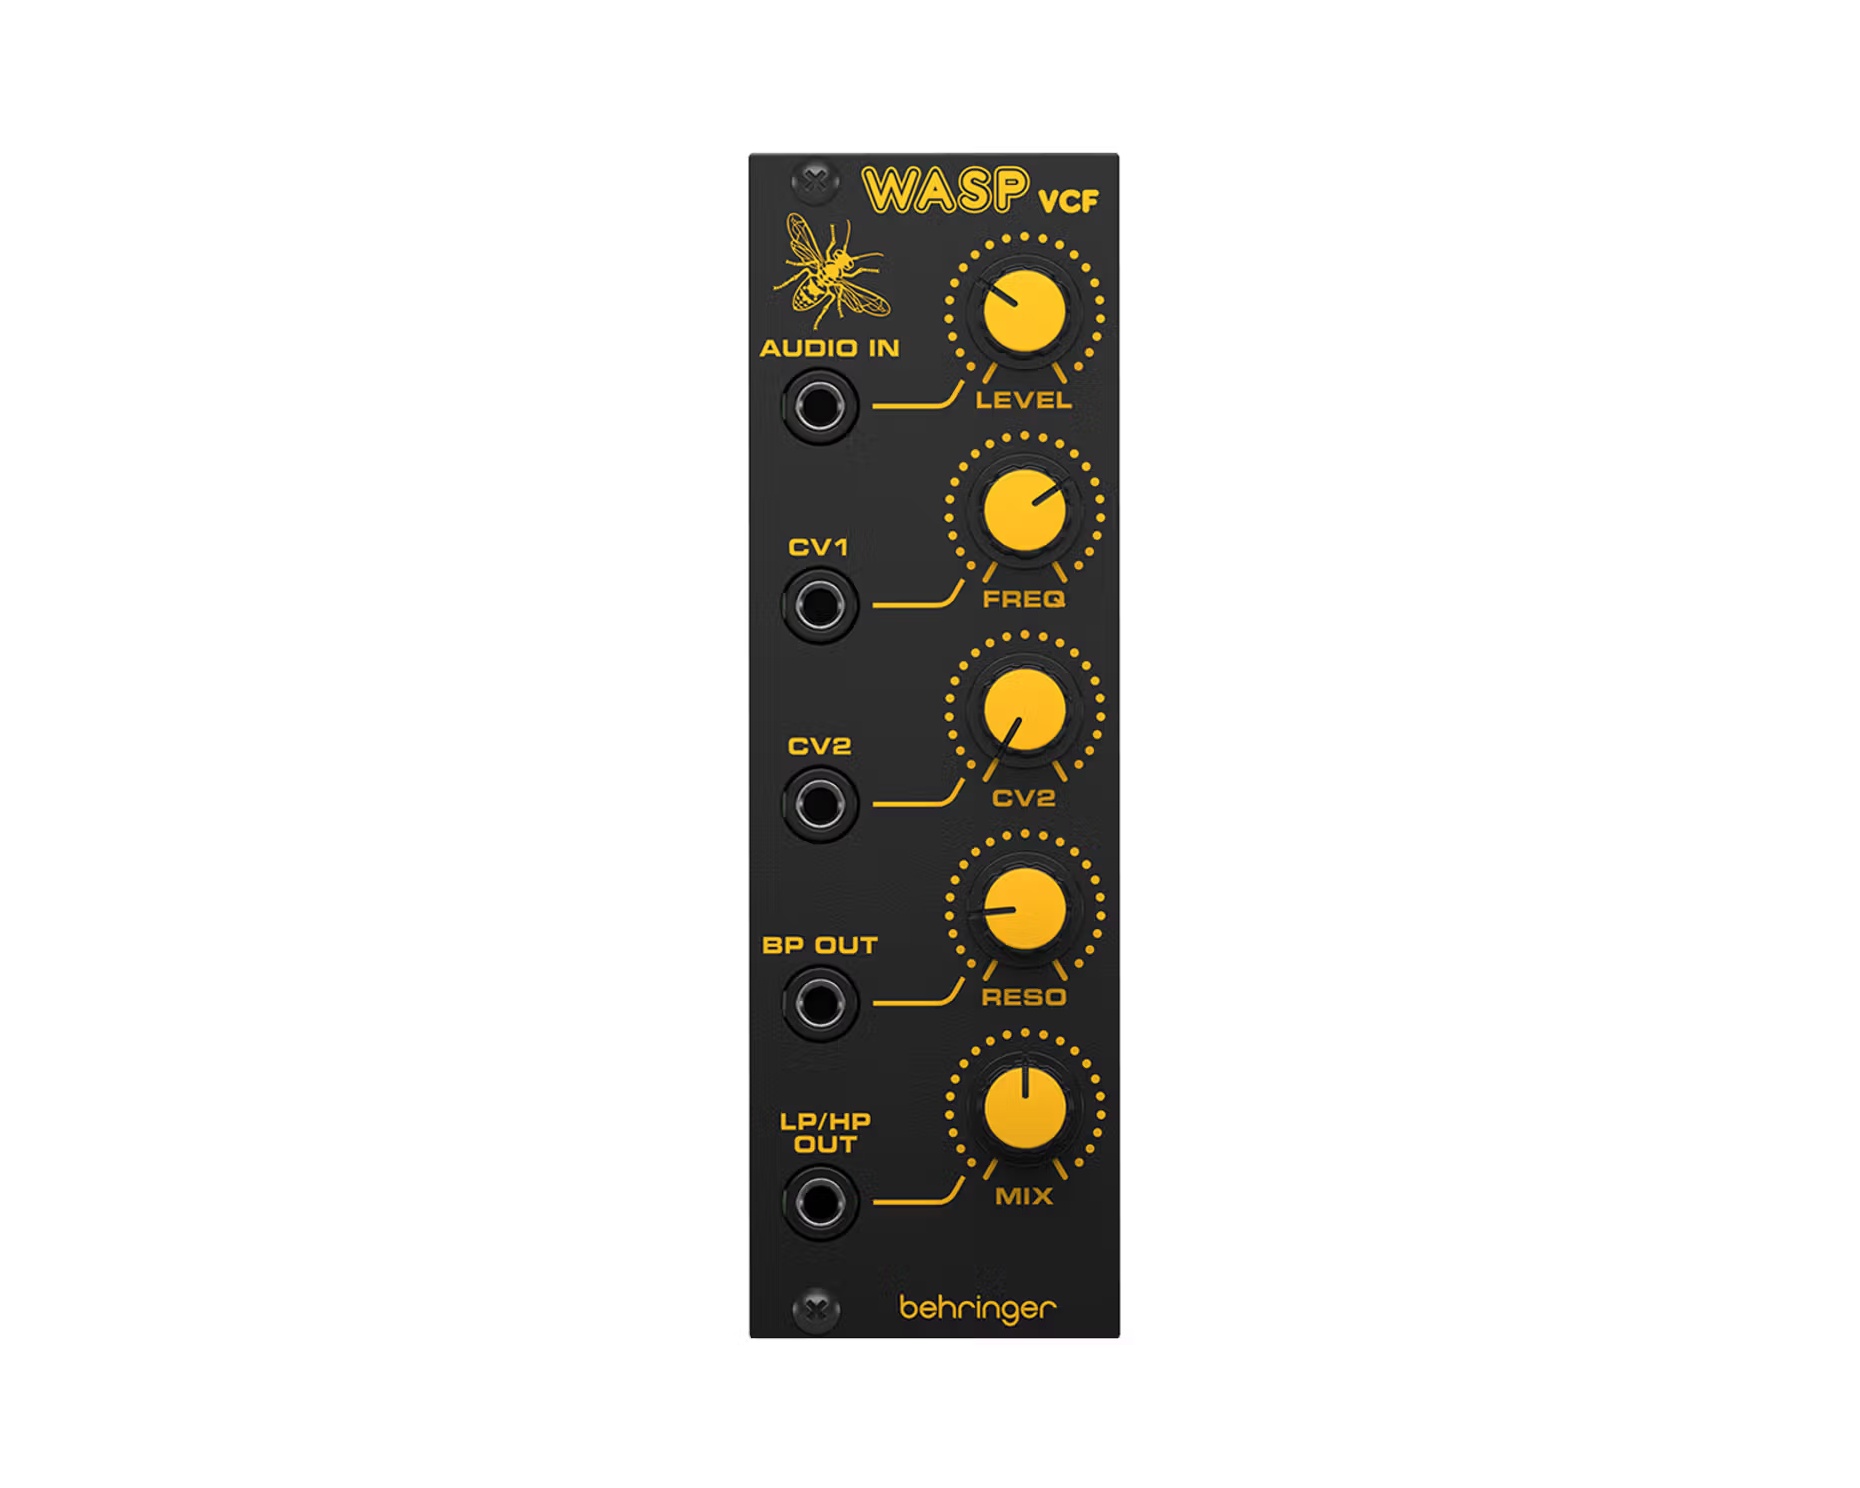
Behringer Wasp VCF Multi-Mode Filter
The Behringer WASP VCF is an authentic reproduction of the original “Wasp Deluxe” filter from the ‘70s. In fact, Behringer released the full-sized WASP DELUXE a few years back, but this time, they wanted to give you the same capabilities in a compact and easy to install module. Featuring a pure analog signal path, the WASP VCF includes inputs for audio, CV1 and CV2 with respective Level, Frequency and Attenuation controls. The WASP VCF also includes a separate band pass output with a corresponding Resonance control to emphasise specific frequencies, as well as a mixed low and high pass output with its mix control so you can blend both the Low Pass and High Pass together. The WASP VCF is designed to fit into a standard Eurorack case. Just connect the power cables to the power supply and mount the module using the included screws. This allows for the WASP VCF to be mixed with other synth modules for a truly unique set up. Features Authentic reproduction of the original “Wasp Deluxe” filter from the 70s Pure analog signal path based on authentic VCF design Multi-mode VCF with Low, High and Band Pass modes Eurorack specs: 8 HP, 30 mA +12 V, 10 mA -12 V Video: https://youtu.be/BURUvyg307M Product Specs Item Number: 36434 Make: Behringer Model: Wasp VCF Condition: Brand New Finish: Black Categories: keyboards-and-synths ⇒ eurorack Function: Filter Made In: China MPN: BEH-WASP Modular Grid: Eurorack ⓘ ＋ Dimensions*: 8 HP 30 mm deep Power*: 30 mA +12V 10 mA -12V 0 mA 5V * User contributed details
Brand: Behringer
Category: Arts & Entertainment > Hobbies & Creative Arts > Musical Instrument & Orchestra Accessories > Musical Instrument Amplifier Accessories